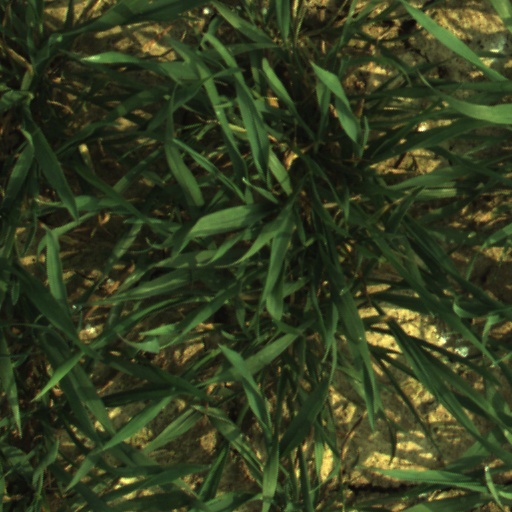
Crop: wheat